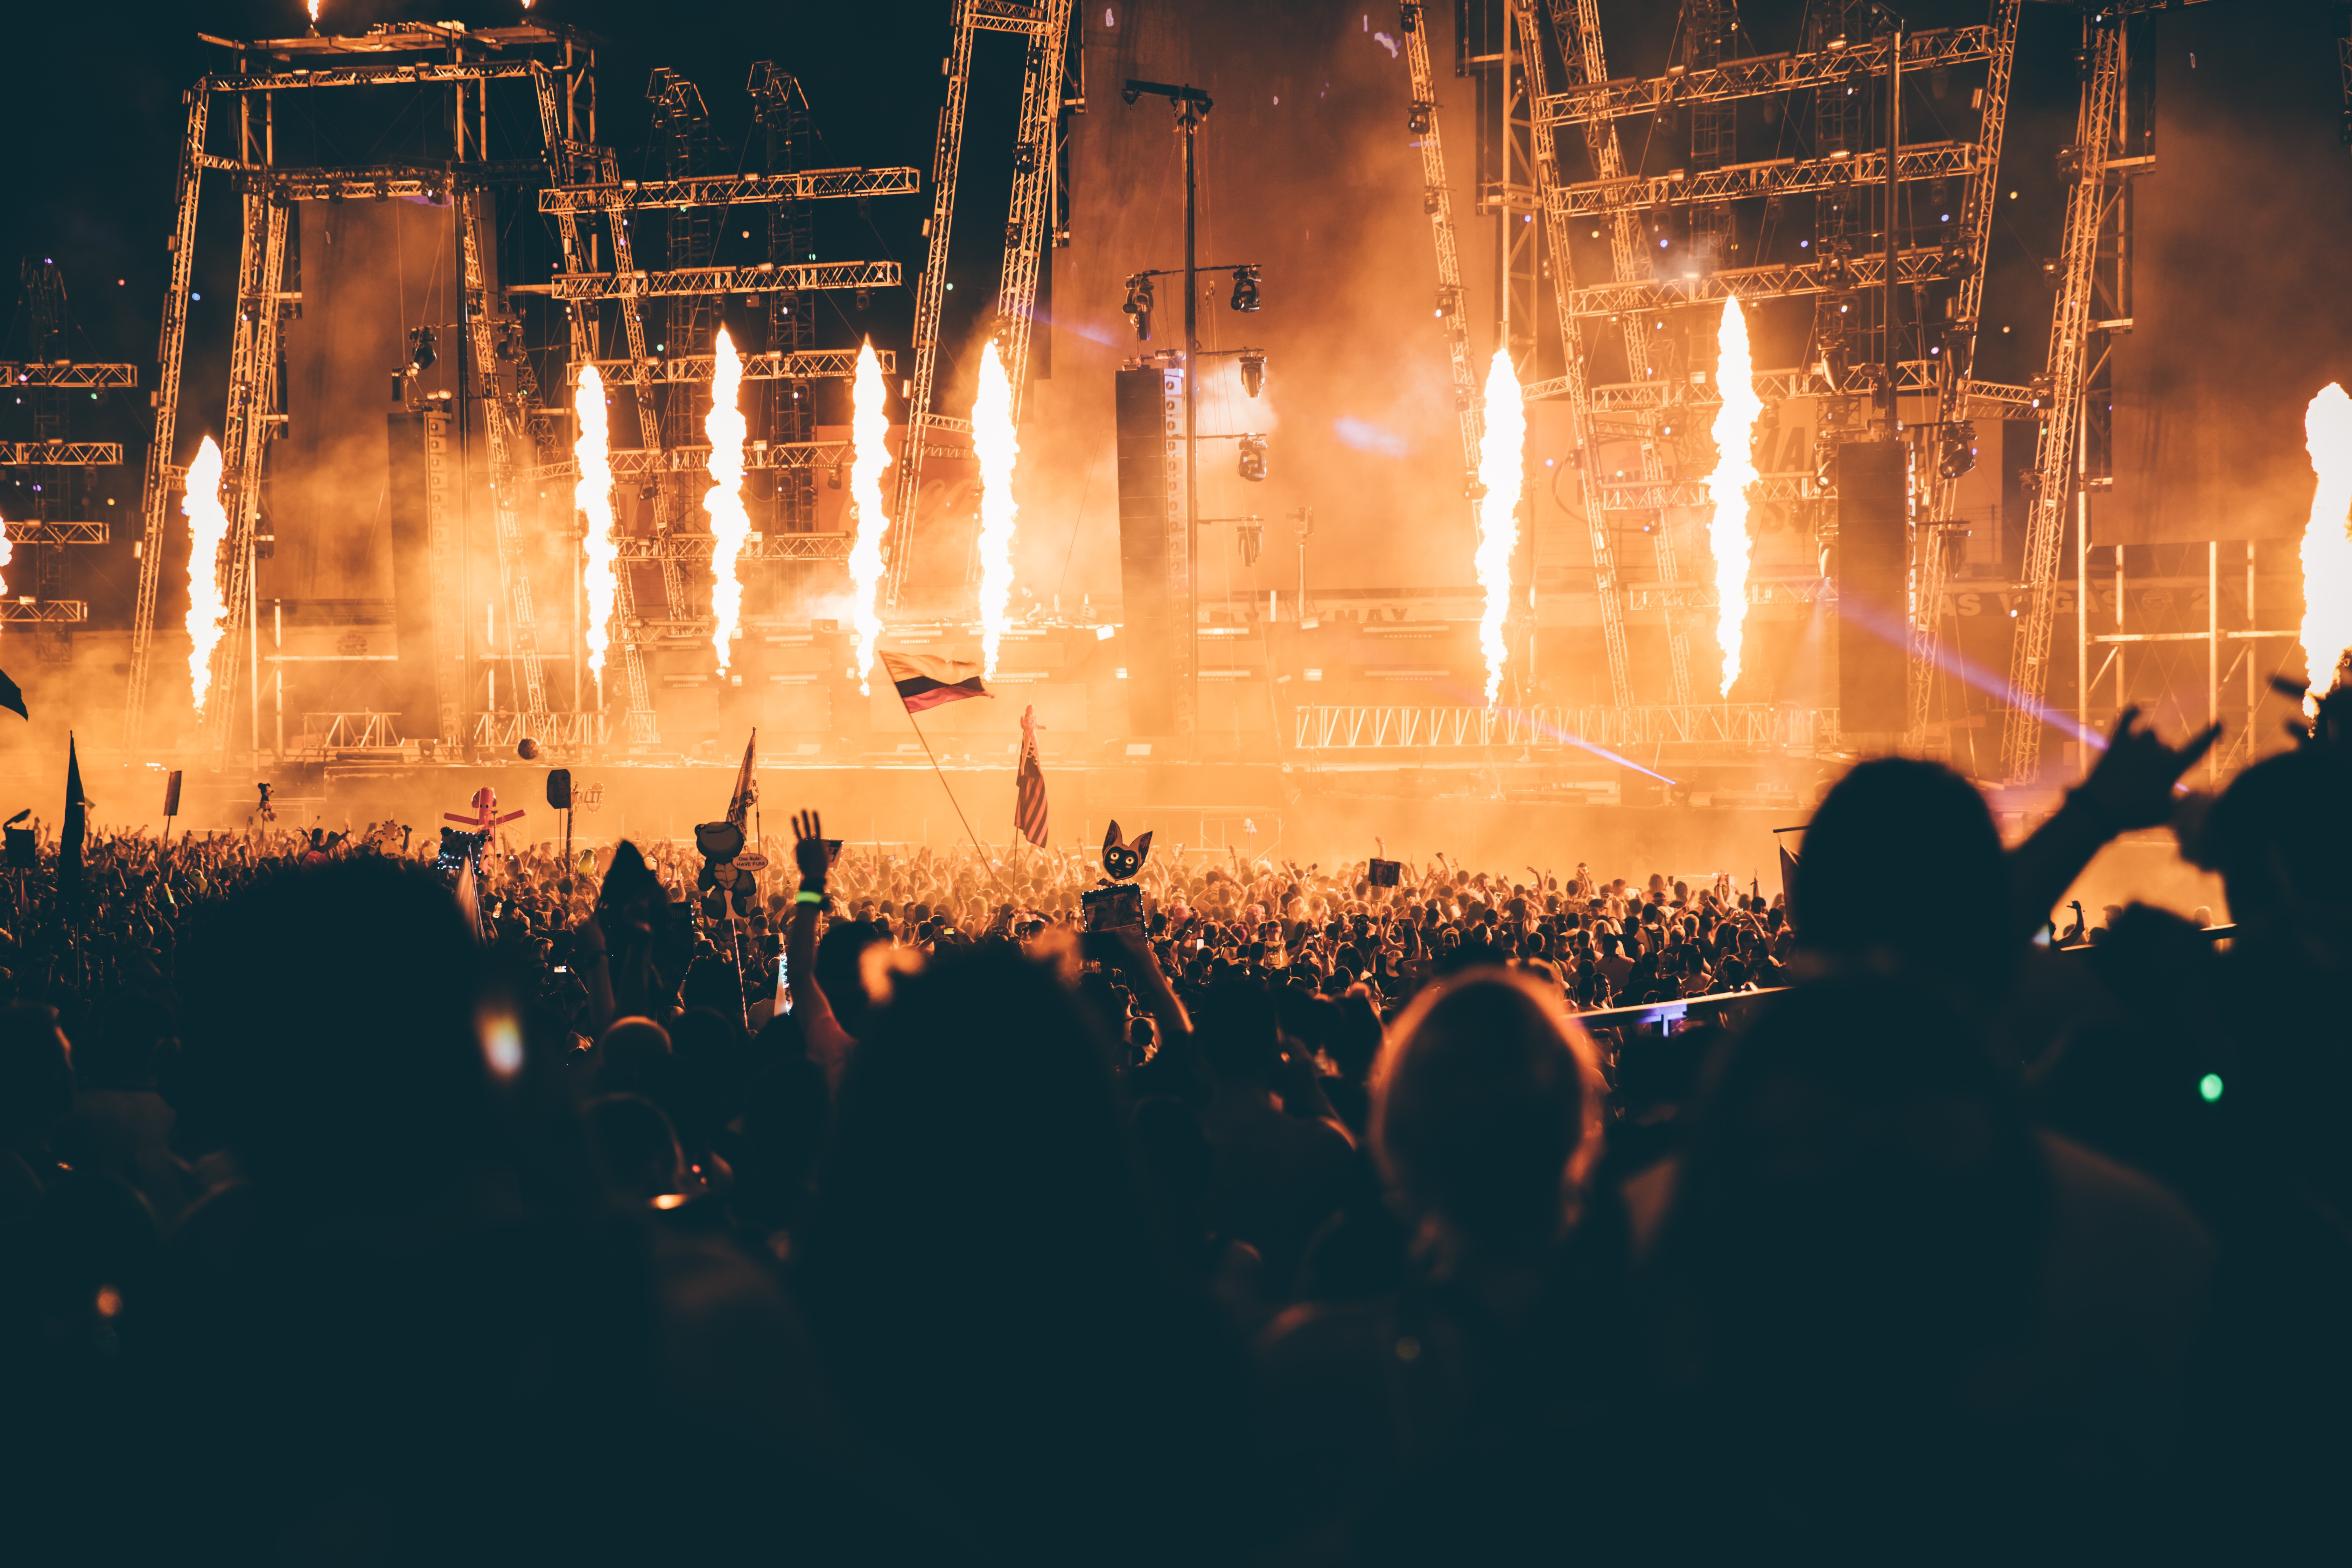
water, sky, night, crowd, concert, audience, evening, orange, flame, darkness, electricity, festival, cool image, stage, fun, fete, performance, scene, event, cool photo, entertainment, hands up, rock concert, computer wallpaper, music venue, public event